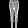
Label: Trouser